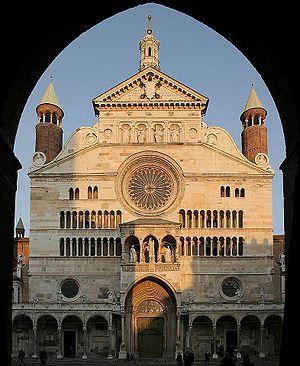
La liste suivante recense les cathédrales en Italie.